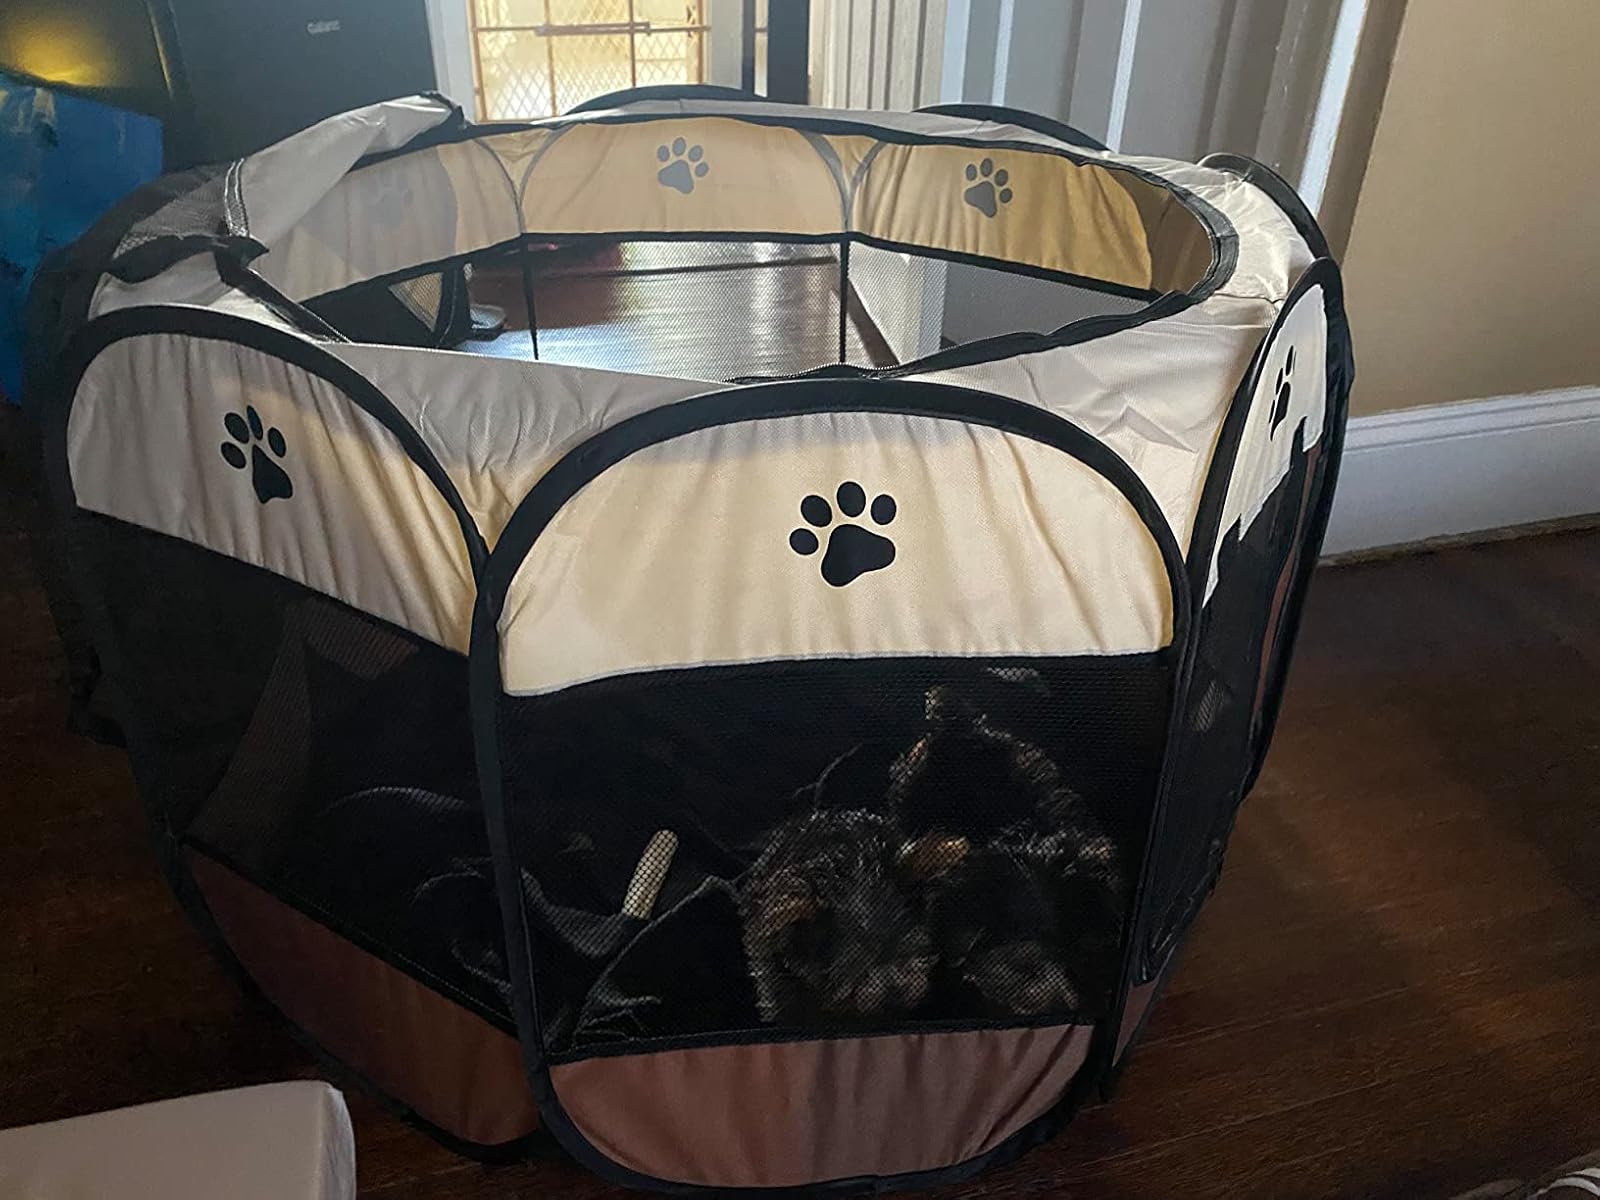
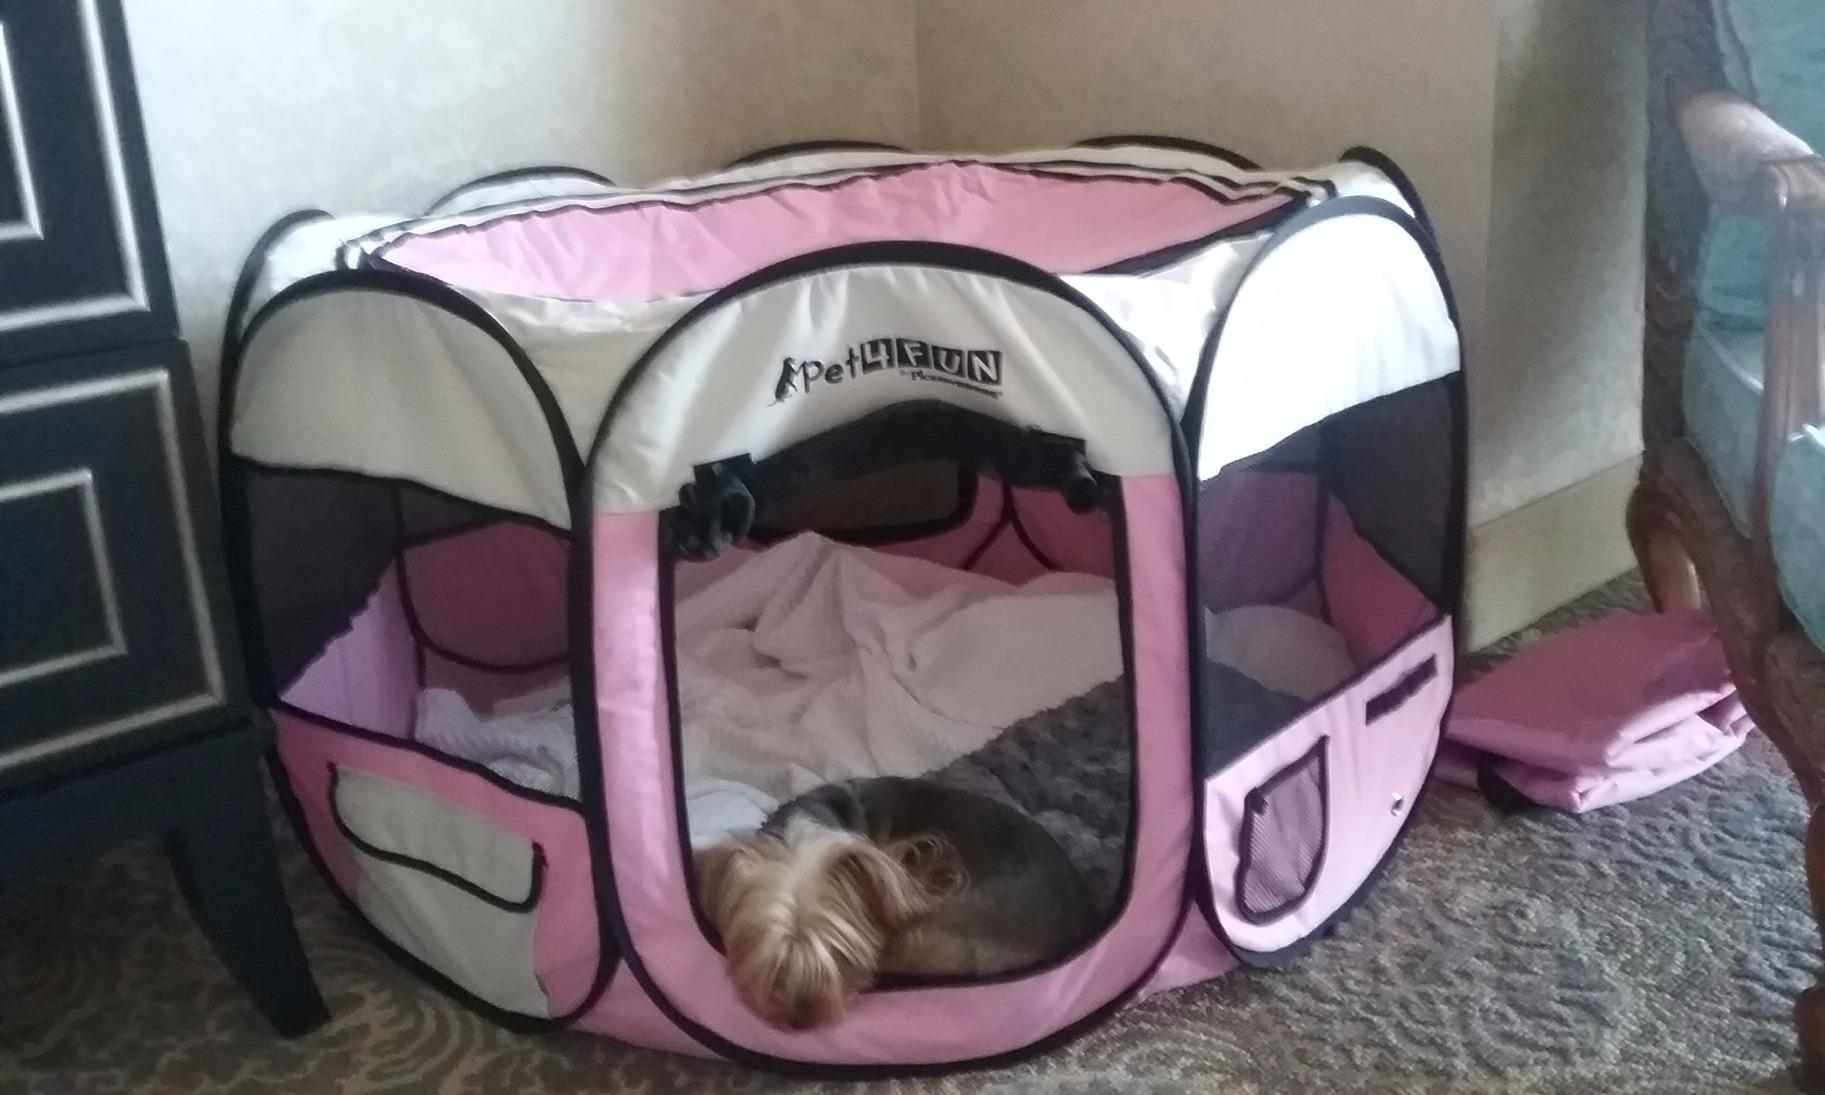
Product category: items_kennel
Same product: no